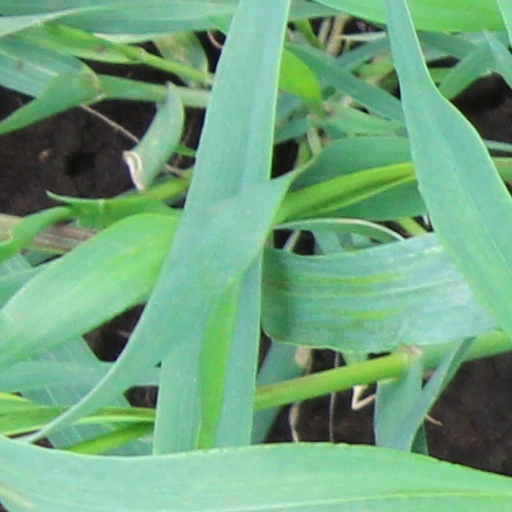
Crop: wheat